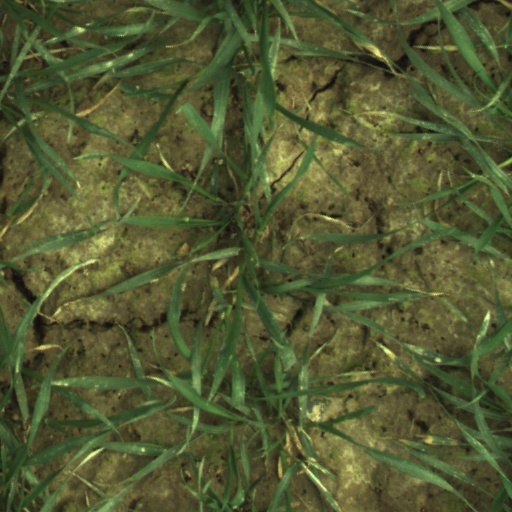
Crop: wheat